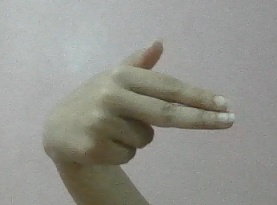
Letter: ghain